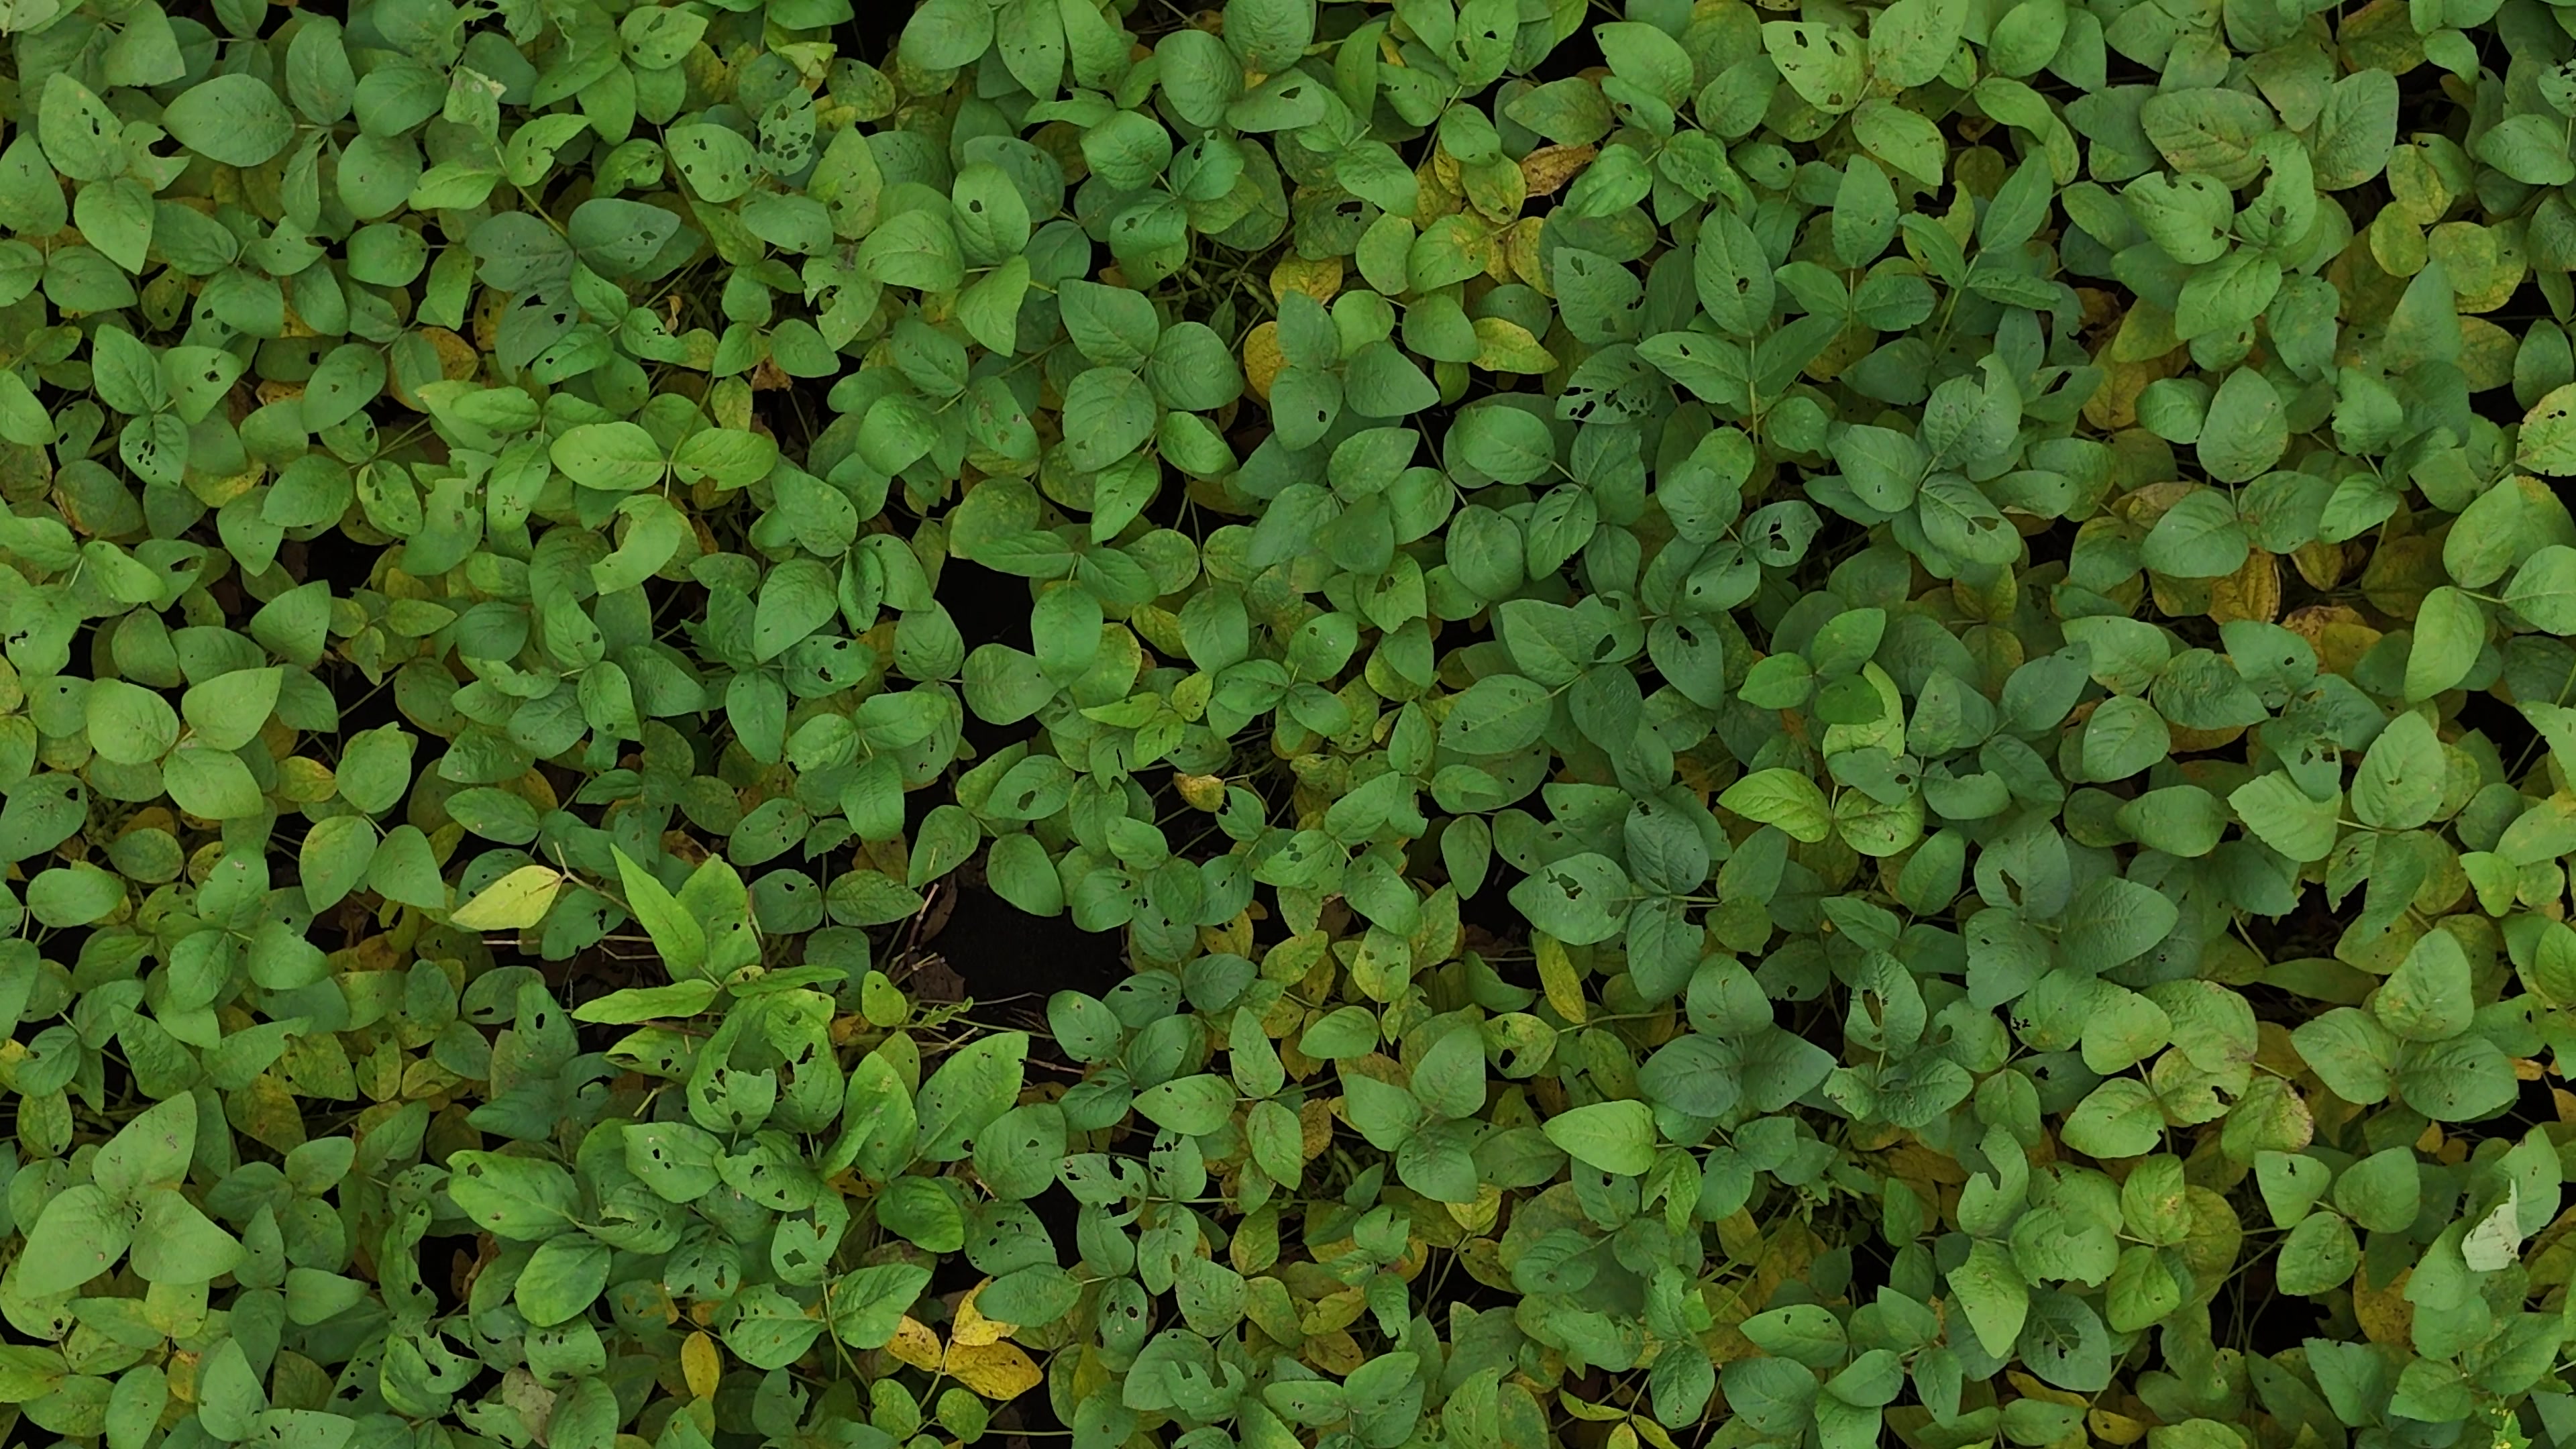
Label: Mosaic